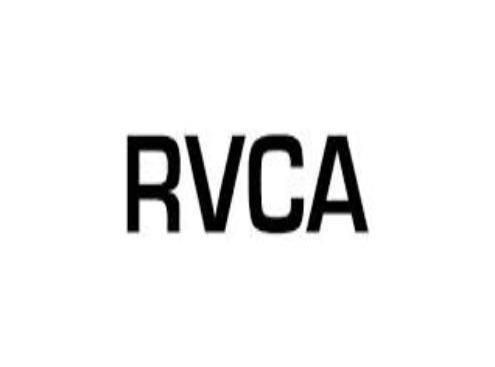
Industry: Clothes